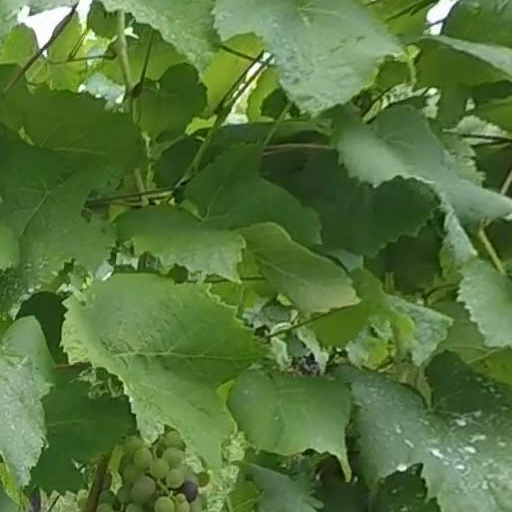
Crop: grape